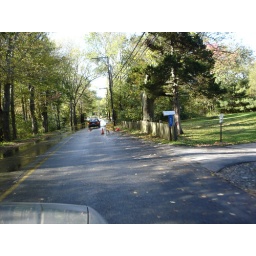
water over road after rain fall